Knowle West

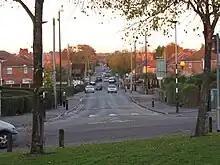
Daventry Road in the heart of the 1930s development looking east from Melvin Square

Inns Court and Filwood farms have medieval origins. The surviving parts of Inns Court, originally Inyn's Court, are now part of the former Holy Cross Inns Court Vicarage and the staircase turret is now a Grade II* listed building. The building is in the process of repair and is on the "at risk" register. An isolation hospital was built at Nover's Hill in 1892, eventually superseded by a new hospital at Ham Green, near Pill, which opened in 1927. The site is now occupied by the Knowle DGE (DGE standing for Discovery, Guidance and Enjoyment) Special School. In the 1920s, the area was still rural in nature, mostly agricultural and allotment land, including Filwood Farm, Inns Court Farm and Hengrove House. The old field boundaries influenced the subsequent development.